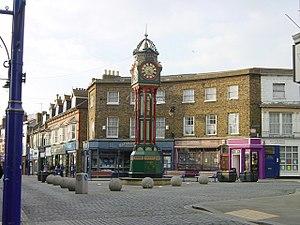
Sheerness est une ville située à proximité de l'estuaire de la Medway au nord-ouest de l'île de Sheppey dans le nord du Kent en Angleterre. Avec une population d'environ 12 000 personnes, c'est la plus grande ville de l'île de Sheppey.